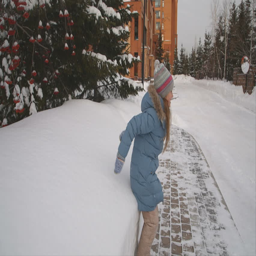
little girl jumping in the snow